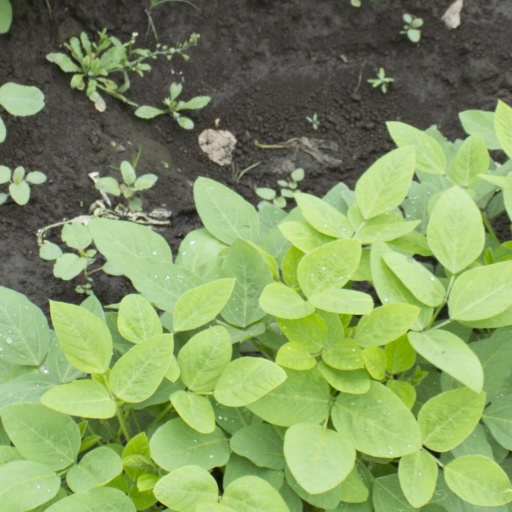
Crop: soybean